The Teahouse of the August Moon (film)

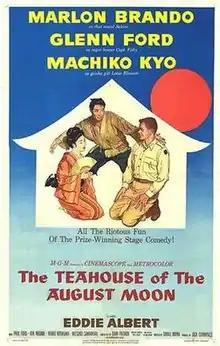
Theatrical release poster

The Teahouse of the August Moon is a 1956 American comedy film directed by Daniel Mann and starring Marlon Brando. It satirizes the U.S. occupation and Americanization of the island of Okinawa following the end of World War II in 1945.